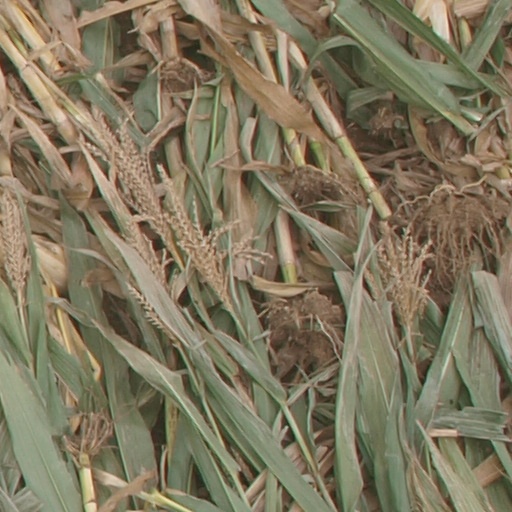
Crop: maize; corn